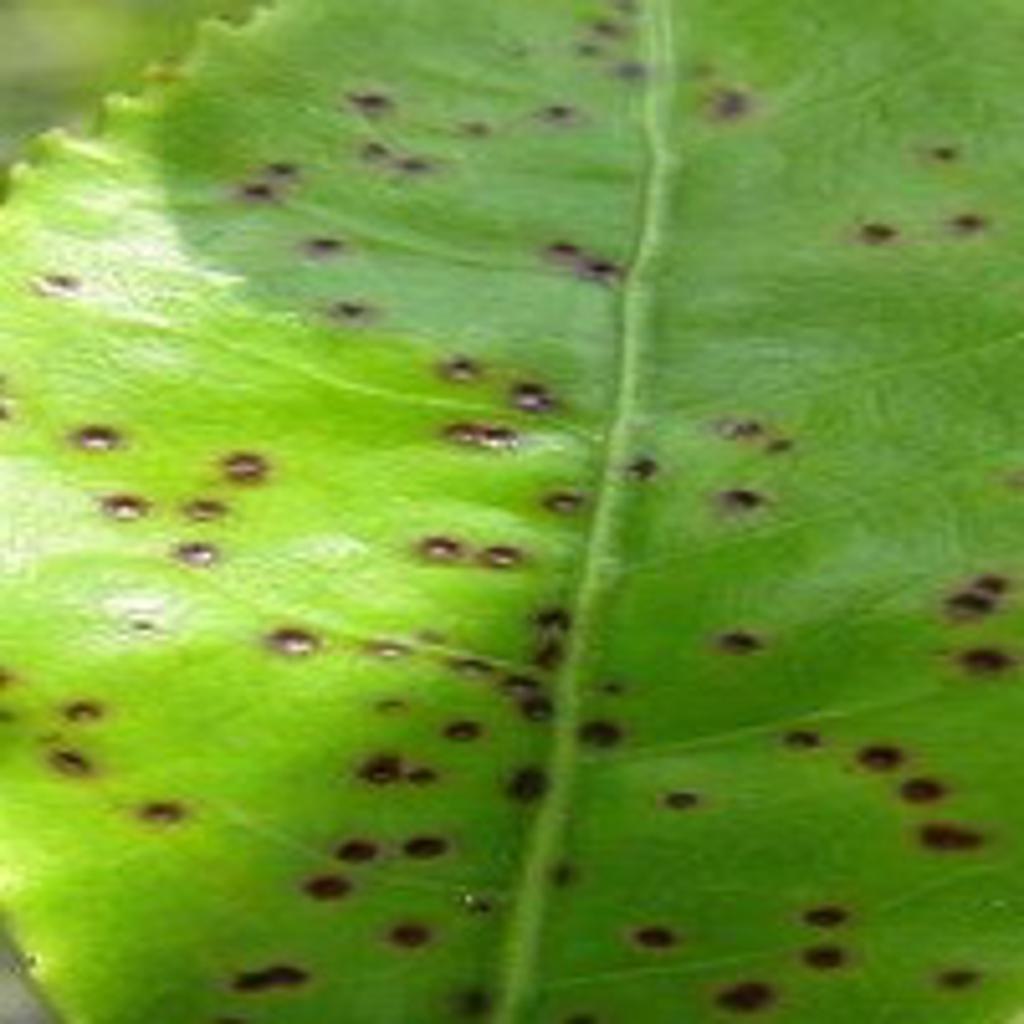
Label: Tea red scab